Majibari

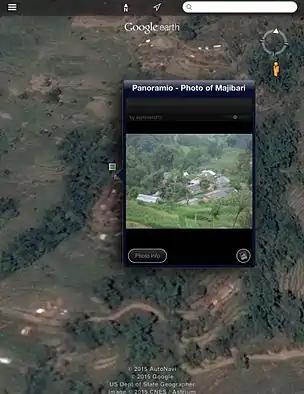

The village was affected by the earthquake on 25 April 2015. It along with Ilampokhari, Gauda, Kolki and Pyarjung were the most affected villages in Lamjung district. Although there was no loss of life during the quake all houses were reported to be demolished.